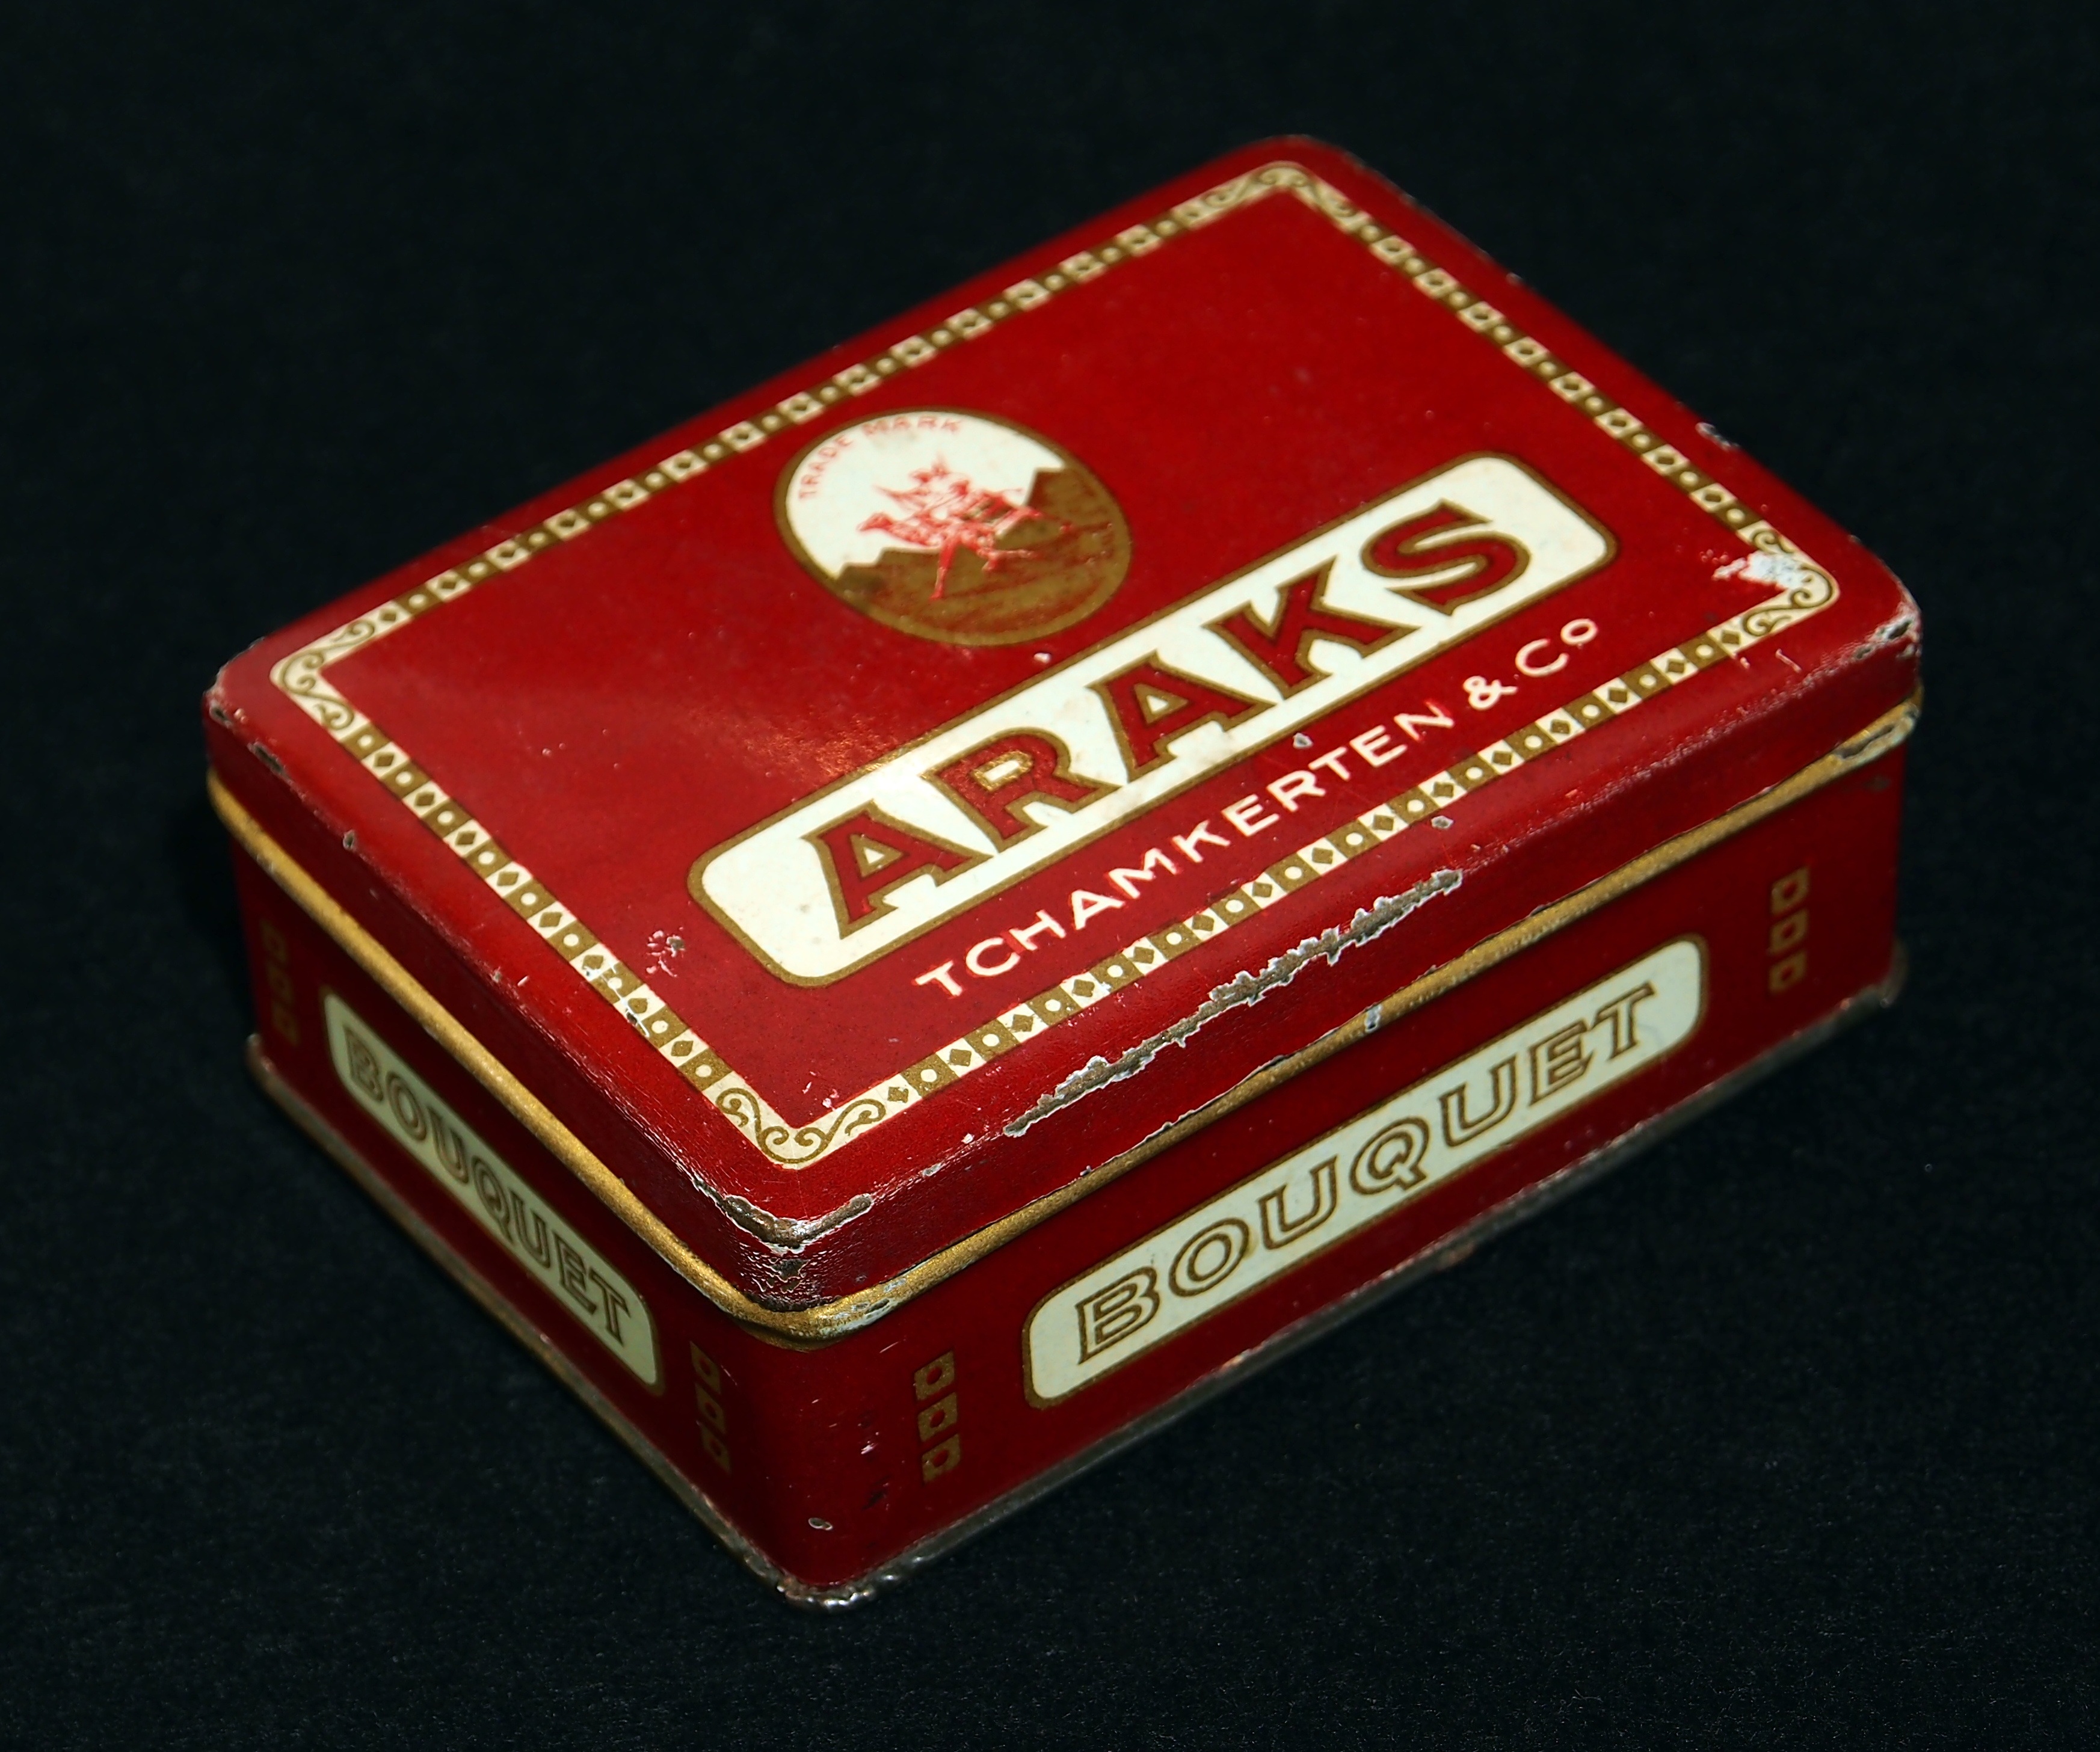
retro, old, metal, box, material, product, container, dutch, cigarettes, packaging, tin, araks